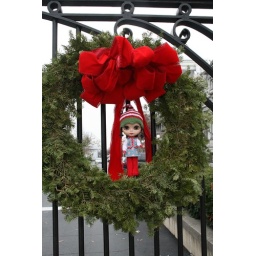
shazz, near the white house